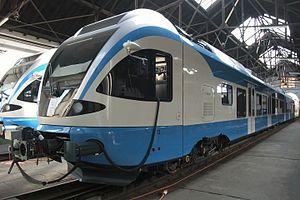
L'Algérie ; et arabe algérien : الدزاير, الجازاير ou لدزاير ; en tamazight et tifinagh ⴷⵣⴰⵢⵔ est un pays d’Afrique du Nord faisant partie du Maghreb. Depuis 1962, elle est nommée en forme longue République algérienne démocratique et populaire, abrégée en RADP. Sa capitale est Alger, la ville la plus peuplée du pays, dans le Nord, sur la côte méditerranéenne.
L'environnement en Algérie est l'environnement de l'Algérie.
La Société nationale des transports ferroviaires est la société nationale des transports ferroviaires algériens, elle est créée en 1976, elle est notamment présente dans les domaines du transport de voyageurs, du transport de marchandises et réalise la gestion, l'exploitation et la maintenance du réseau ferré national dont elle est propriétaire.
Alger, est la capitale de l'Algérie et en est la ville la plus peuplée.